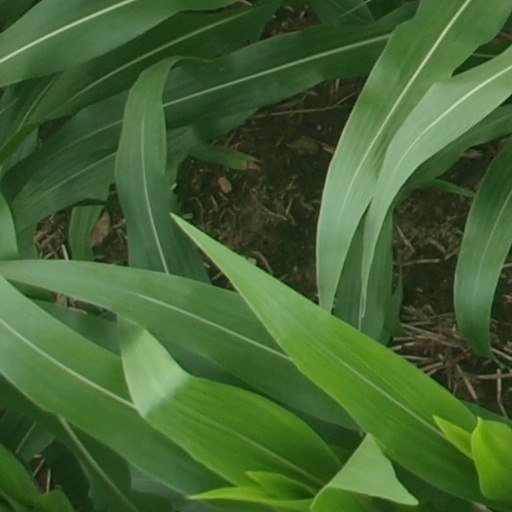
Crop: maize; corn